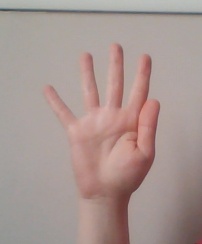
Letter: sheen